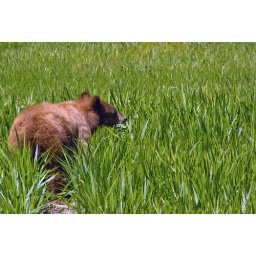
black bear in Crescent Meadow